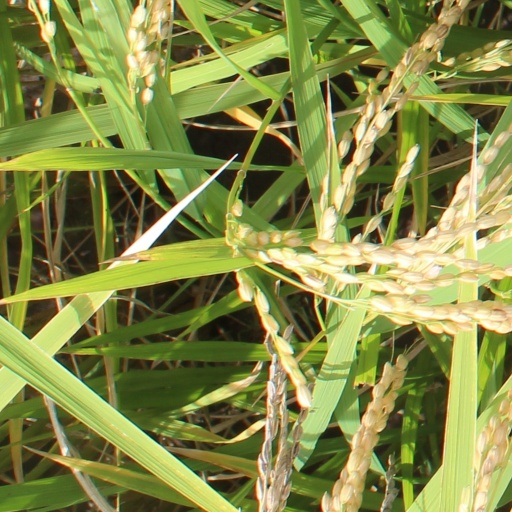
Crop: rice